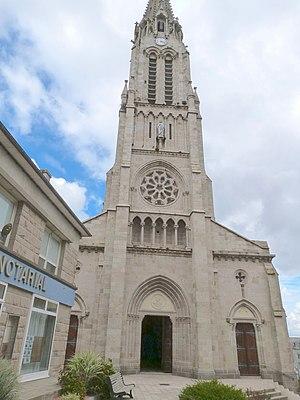
Eglise Notre-Dame de Pleudihen-sur-Rance
La liste des églises des Côtes-d'Armor recense de la manière la plus complète possible les églises, cathédrales et basiliques situées dans le département français des Côtes-d'Armor.
Pleudihen-sur-Rance [plødijɛ̃ syʁ ʁɑ̃s] est une commune bretonne, située dans le département des Côtes-d'Armor en région Bretagne.